Weaving shed

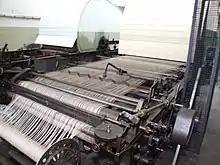
Tape sizing machine

A weaving shed is a distinctive type of mill developed in the early 1800s in Lancashire, :Derbyshire and Yorkshire to accommodate the new power looms weaving cotton, silk, woollen and worsted. A weaving shed can be a stand-alone mill, or a component of a combined mill. Power looms cause severe vibrations requiring them to be located on a solid ground floor. In the case of cotton, the weaving shed needs to remain moist. Maximum daylight is achieved, by the sawtooth "north-facing roof lights".